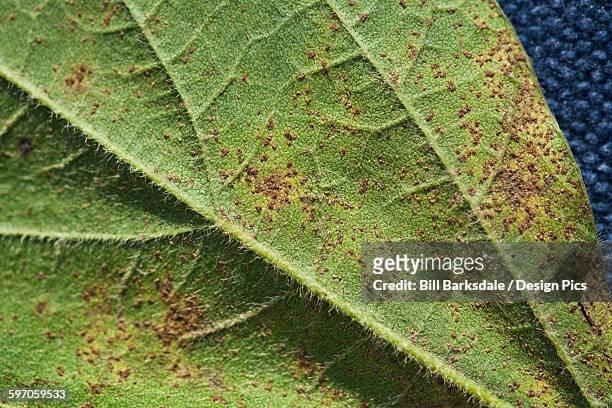
Plant: Soybean
Disease: bean rust